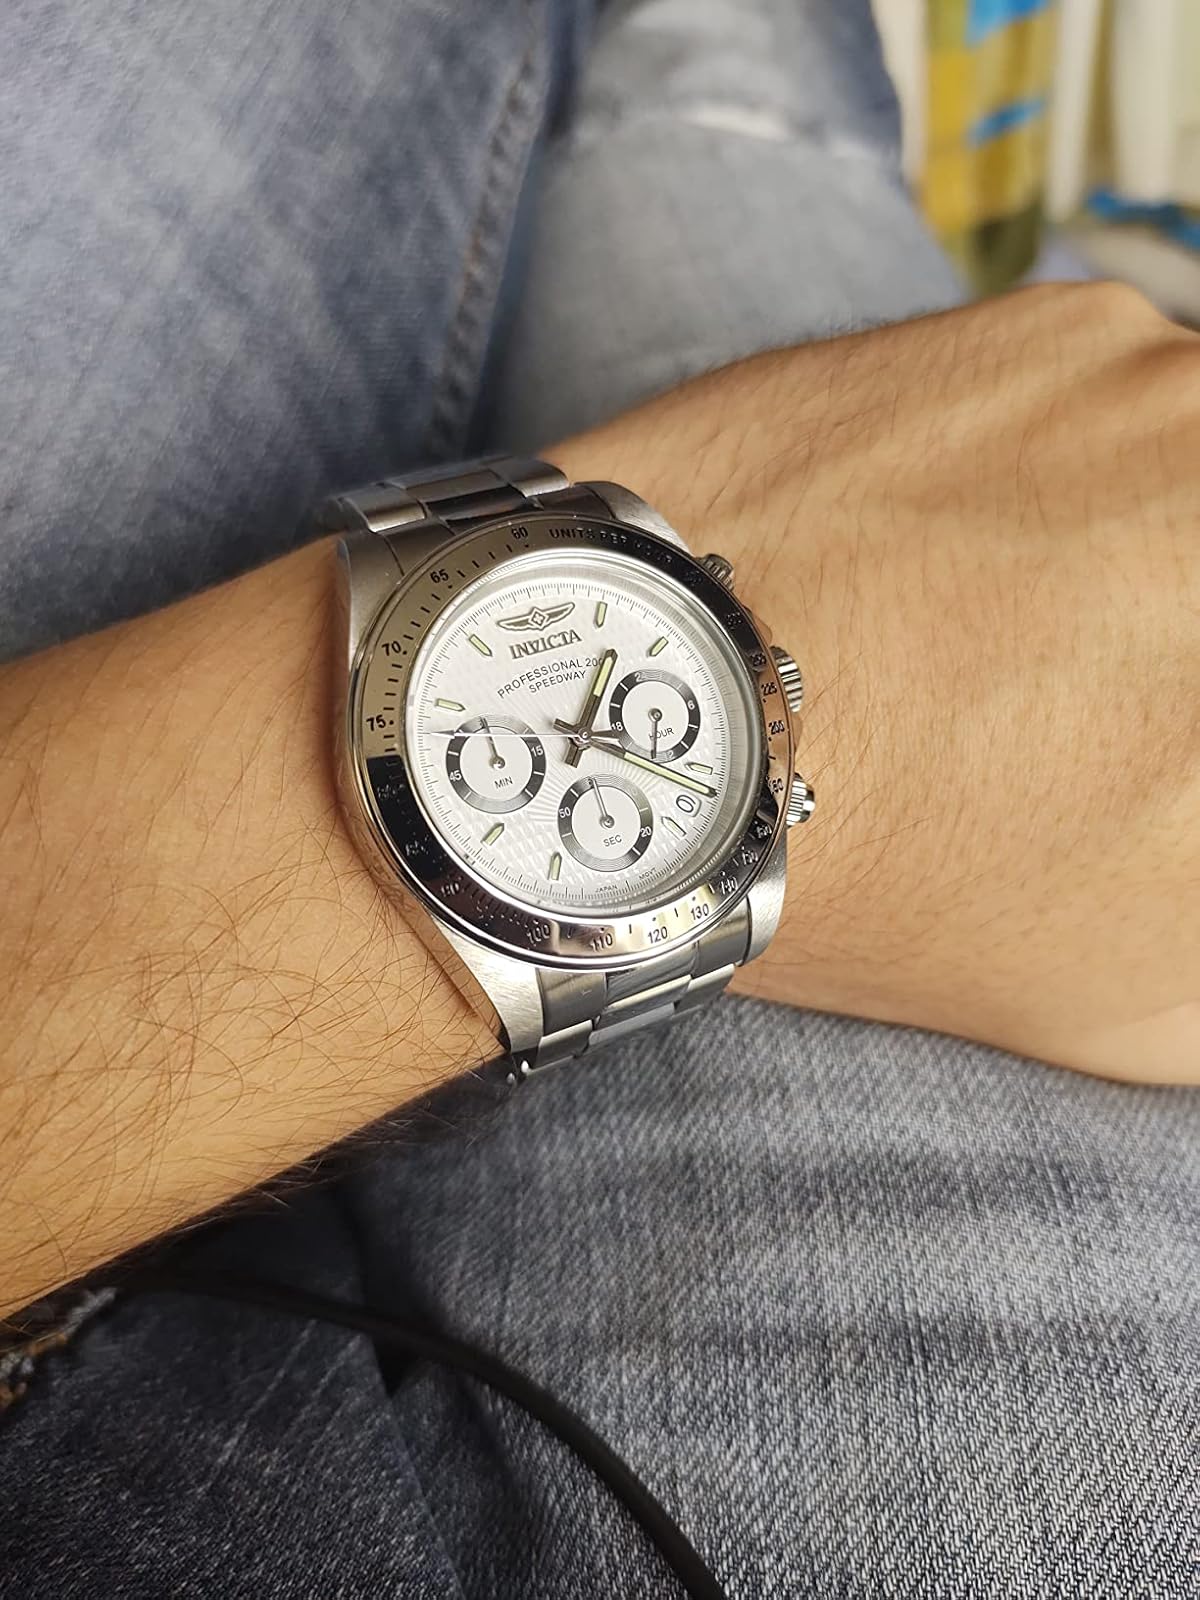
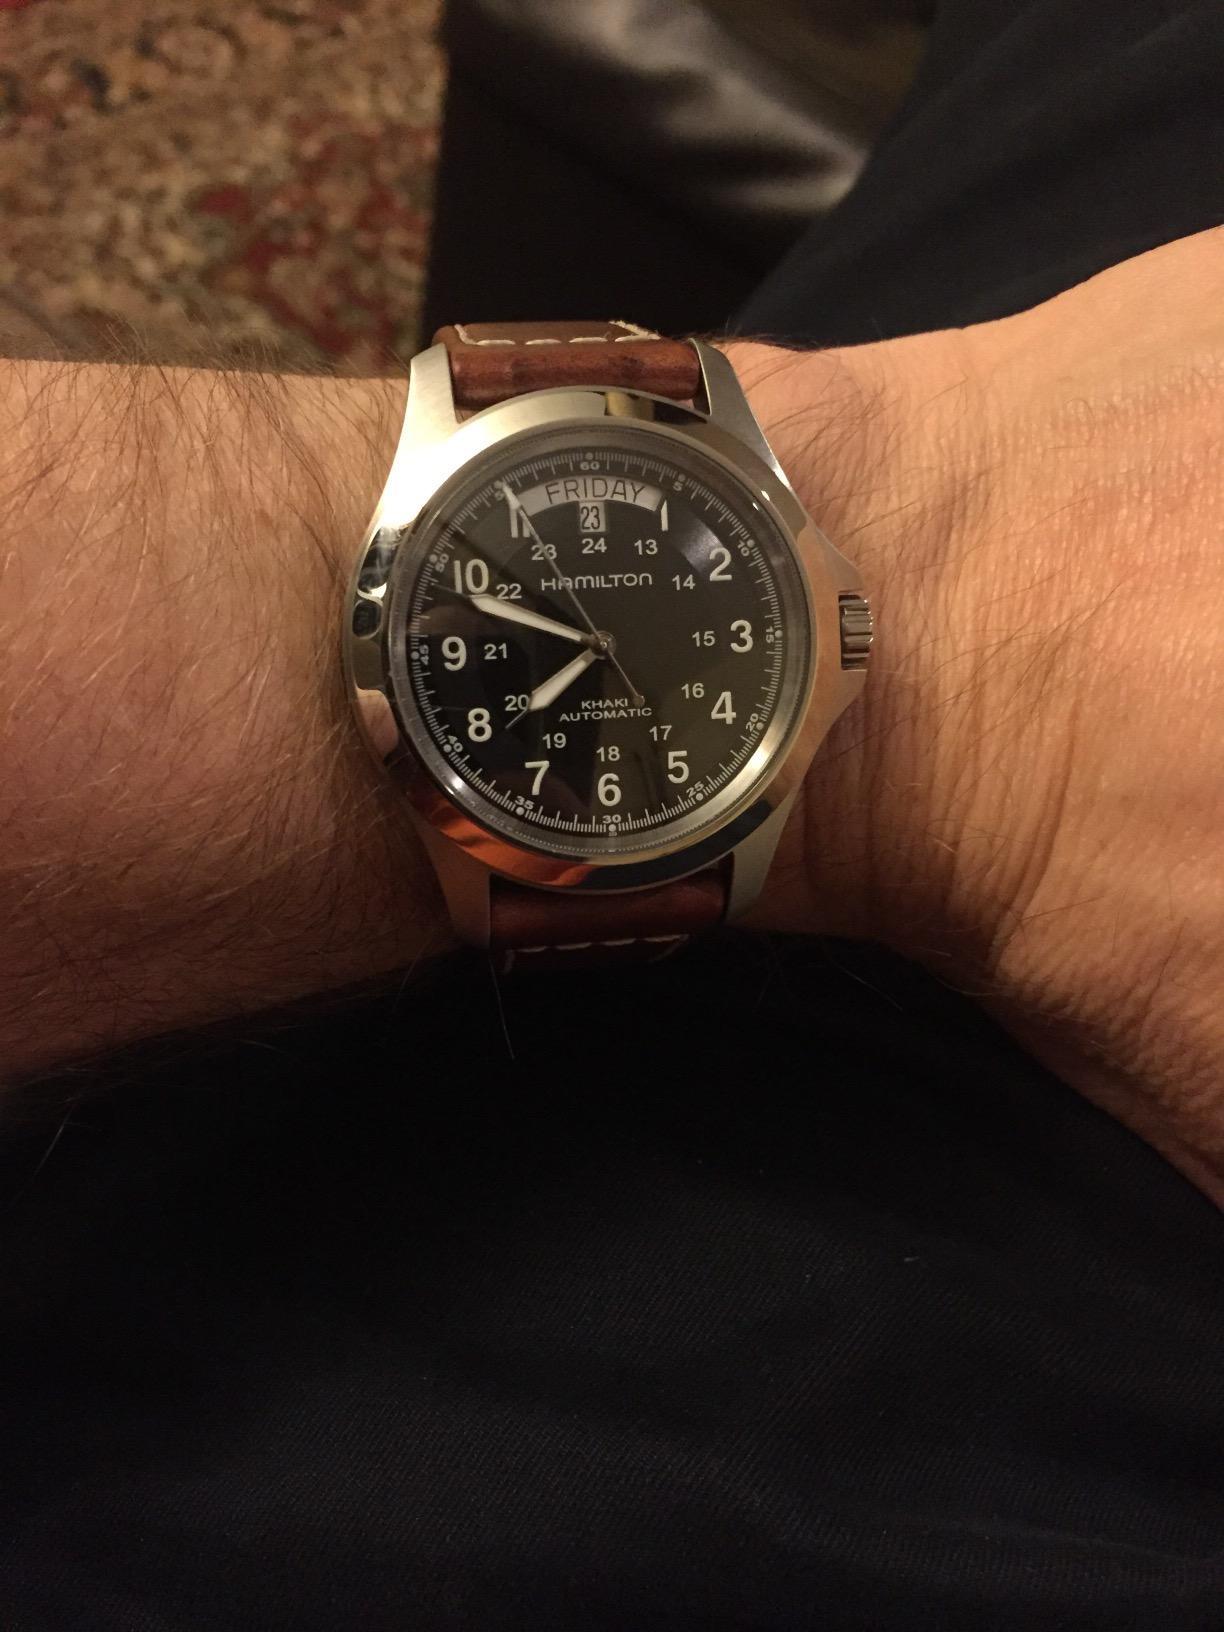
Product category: accessories_watch
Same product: no